George Brett (general)

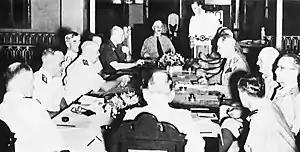
ABDA COMMAND meeting with General Wavell for the first time. Seated around the table, from left: Admirals Layton, Helfrich, and Hart, General ter Poorten, Colonel Kengen, Royal Netherlands Army (at head of table), and Generals Wavell, Brett, and Brereton.

The outbreak of war between the United States and Japan in December 1941 changed things and Brett received new orders. He first flew to Rangoon and then, in the company of the Sir Archibald Wavell, the British Commander-in-Chief, India, on to Chungking where the two met with Generalissimo Chiang Kai-shek. They obtained a promise of Chinese troops to assist in the defence of Burma. Near Rangoon, Wavell's and Brett's aircraft was attacked by Japanese aircraft and they were forced to make an emergency landing at a friendly aerodrome in Burma. The area was then bombed by the Japanese, but neither general was harmed. Brett was appointed Deputy Supreme Commander of the American-British-Dutch-Australian Command (ABDA), under Wavell, on 1 January 1942, and was promoted to lieutenant general on 7 January 1942. He arrived in Darwin on 28 December 1941. In January he moved to Lembang in West Java, where Wavell established his headquarters. The rapid advance of Japanese forces through South East Asia had soon split the Allied-controlled area in two. Brett departed Java for Australia on 23 February 1942, reaching Melbourne the next day, where he resumed command of US Army Forces in Australia. ABDA was formally dissolved on 25 February.